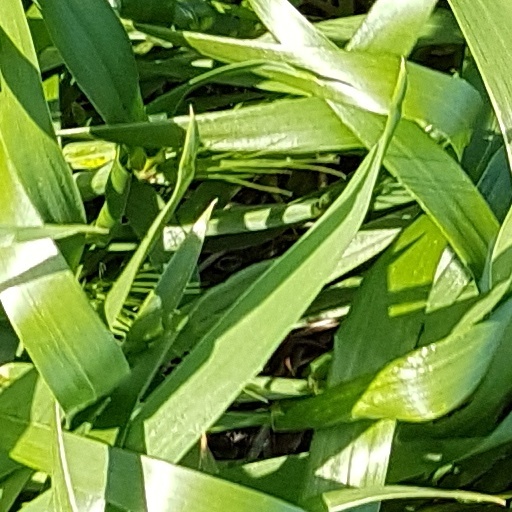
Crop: wheat